Torre d'en Galmés

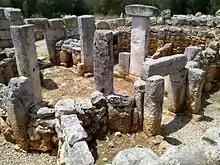
Inside of a talayotic house

The talayotic houses are constructed in the characteristic circular fashion. The outside wall is made of large stones, with radial walls making various rooms, and an open air central patio, where the fireplace and cistern were located. One of the excavated houses (""house 1"") takes advantage of the rocky slope and includes a cave.